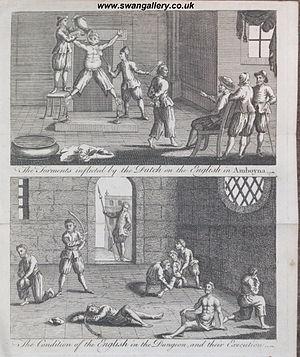
1623 est une année commune commençant un dimanche.